Abbi Jacobson

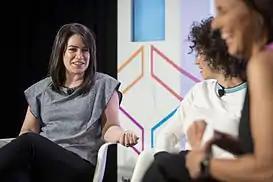
Jacobson and Glazer at Internet Week in 2015

"Broad City" made its broadcast television premiere in January 2014 and was received with positive reviews and strong ratings, becoming Comedy Central's highest-rated first season since 2012 among the younger demographics, including adults 18–34, with an average of 1.2 million viewers.